Henry J. Toepfert

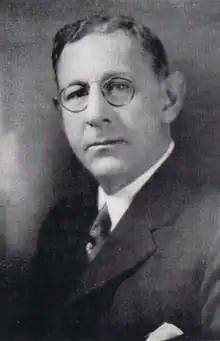
Portrait of Henry J. Toepfert as mayor, 1944

Henry Joseph Toepfert (March 27, 1876 – March 8, 1953) was an American businessman, inventor, politician, and the thirty-first and thirty-third mayor of Holyoke, Massachusetts, to date its longest-serving officeholder.